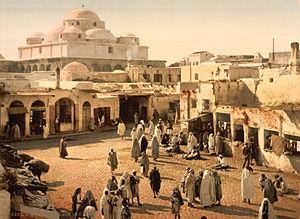
Sidi Mahrez ou Mahrez, de son vrai nom Abou Mohamed Mahrez Ibn Khalaf, né en 951 et mort en 1022, est un saint tunisien.